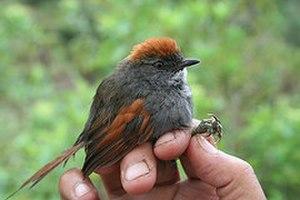
Le Synallaxe d'Azara est une espèce de passereau de la famille des Furnariidae.